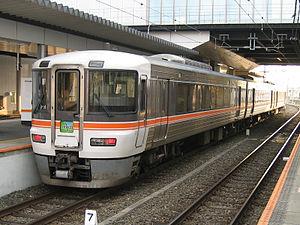
Central Japan Railway Company est une société japonaise de transport ferroviaire, faisant partie des entreprises constitutives de Japan Railways. Elle est la principale compagnie opérant dans la région du Chūbu au centre de l'archipel nippon. Elle est également appelée JR Central.